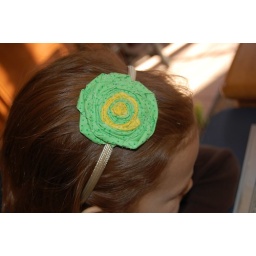
Sarah's Easter dress has these green and yellow shades in it. Not sure if a posey can be green...